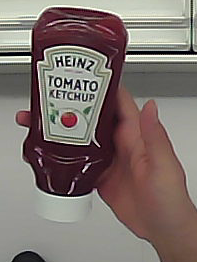
Product: heinz_ketchup